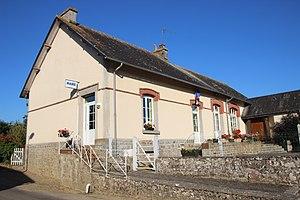
mairie de Lignou